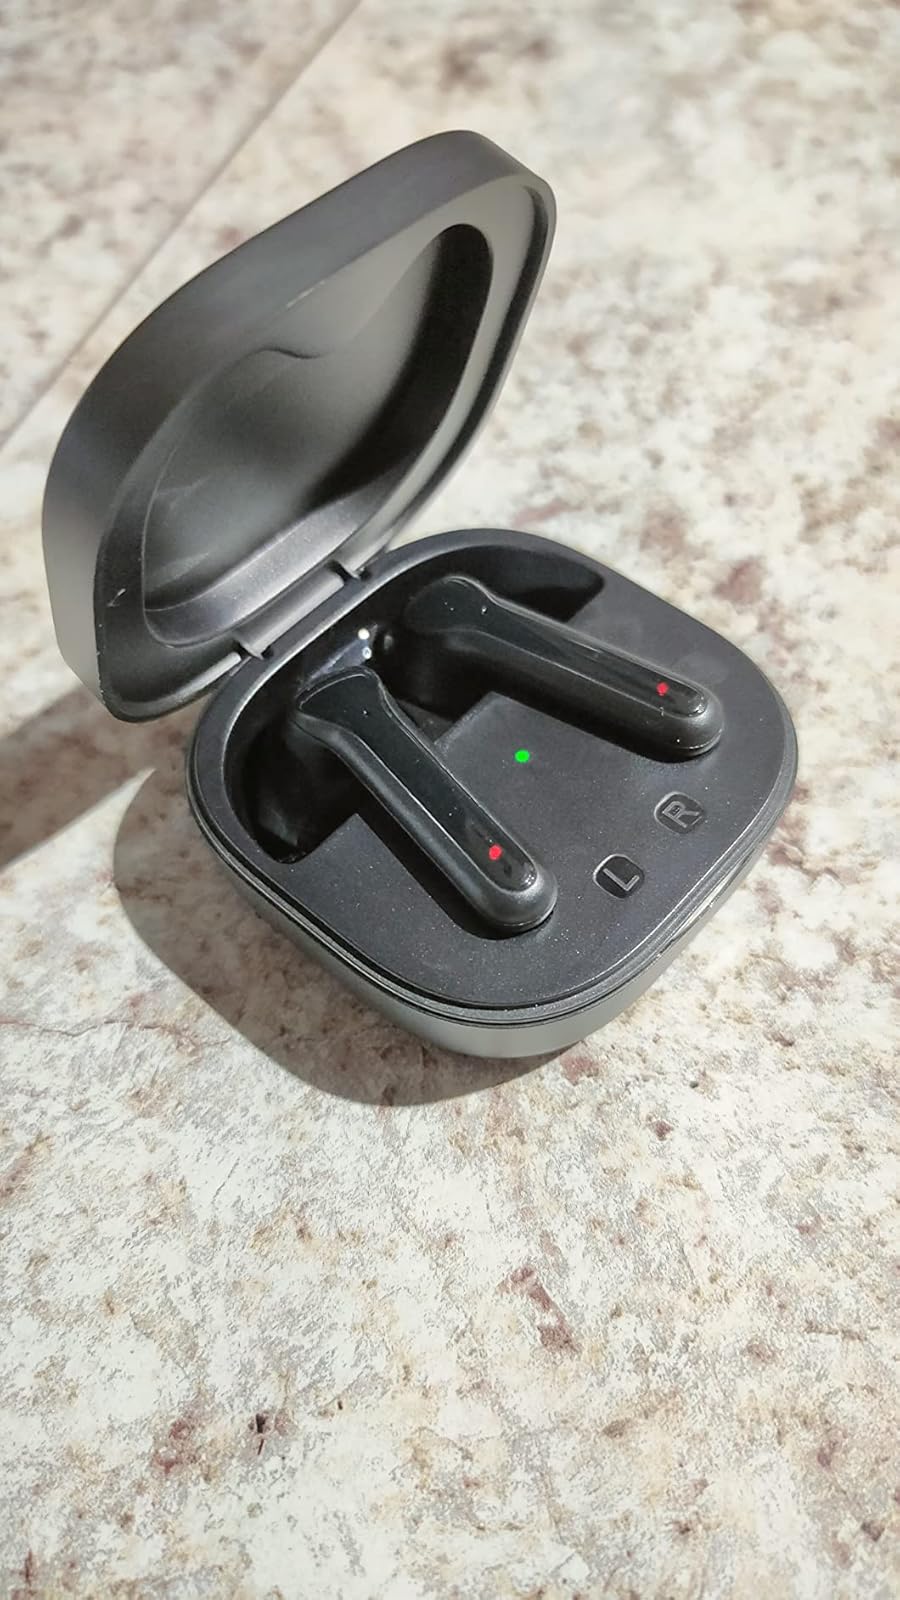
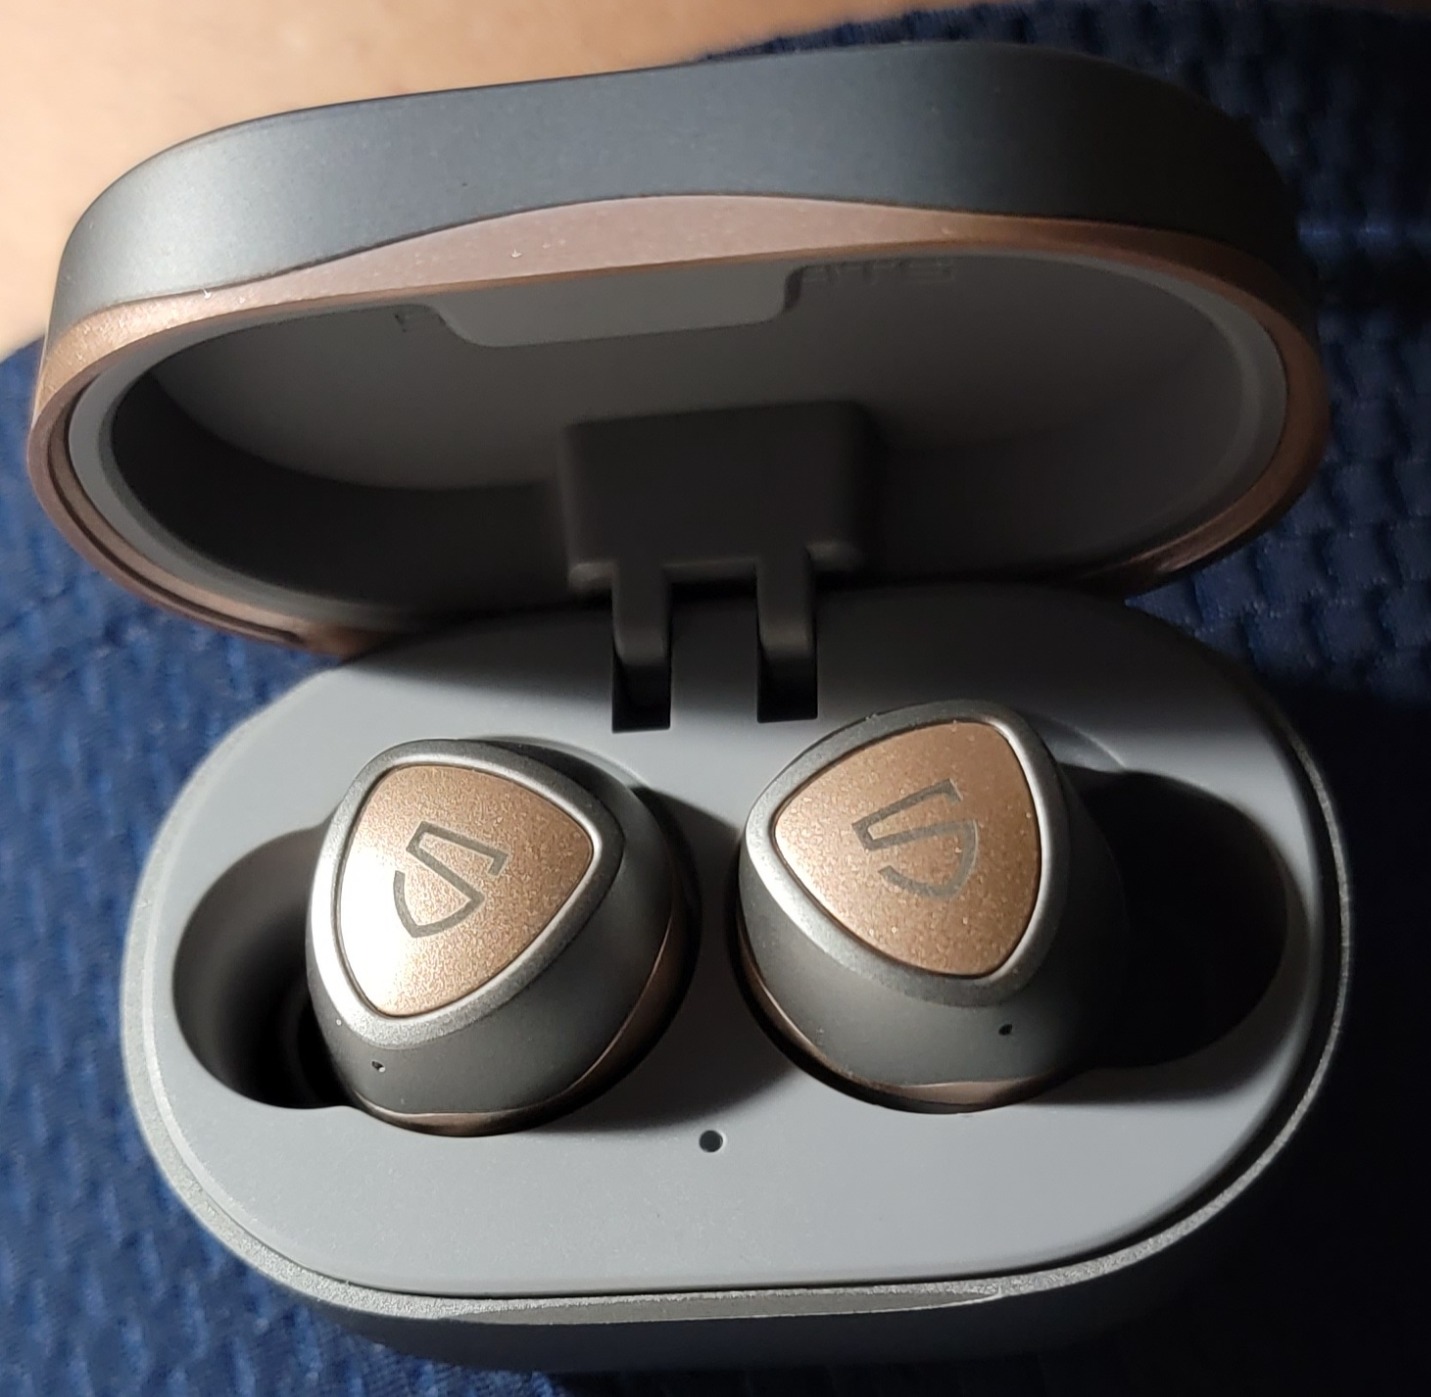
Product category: earbuds
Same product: no